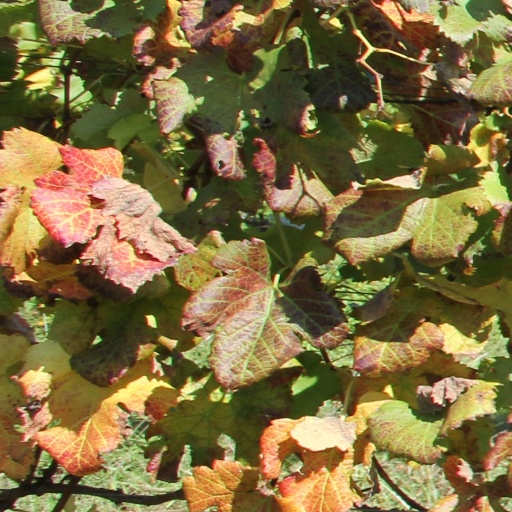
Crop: grape